Stuart Scott

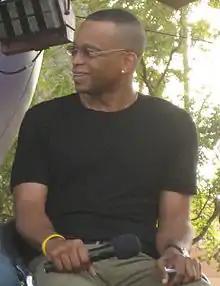
Scott at "ESPN The Weekend", 2008

While there were already successful African-American sportscasters, Scott blended hip-hop culture and sports in a way that had never been seen before on television. He talked in the same manner as fans would at home. ESPN director of news Vince Doria told ABC: "But Stuart spoke a much different language ... that appealed to a young demographic, particularly a young African-American demographic." Michael Wilbon wrote that Scott allowed his personality to infuse the coverage and his emotion to pour out.